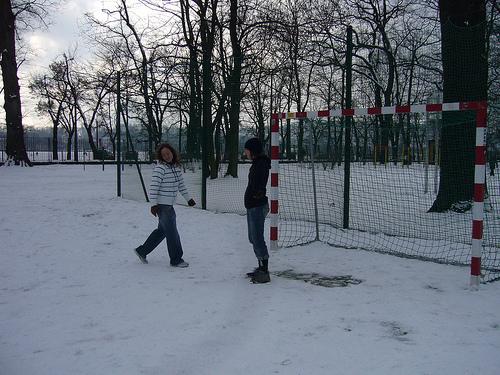
Weather: snow or frosty